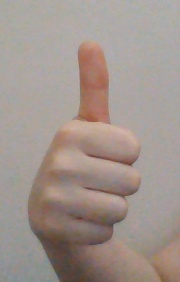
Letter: aleff